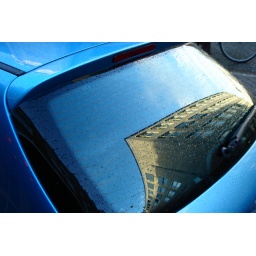
Reflection in car window